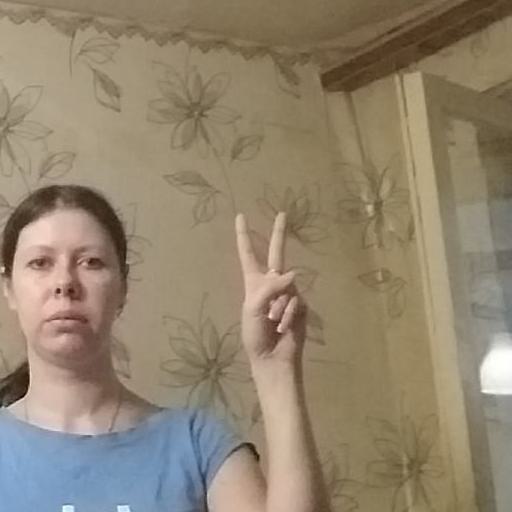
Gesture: peace